Twenty Thousand Leagues Under the Seas

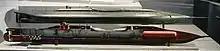
Model of the 1863 French Navy submarine "Plongeur" at the Musée de la Marine, Paris

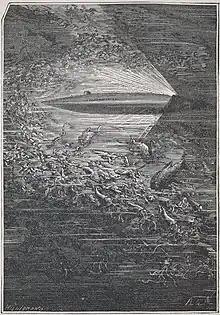
Illustration of the "Nautilus" by Alphonse de Neuville and Édouard Riou

Verne took the name "Nautilus" from one of the earliest successful submarines, built in 1800 by Robert Fulton, who also invented the first commercially successful steamboat. Fulton named his submarine after a marine mollusk, the chambered nautilus. As noted above, Verne also studied a model of the newly developed French Navy submarine "Plongeur" at the 1867 , which guided him in his development of the novel's "Nautilus".